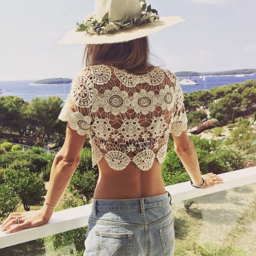
add a flower crown to any hat for a personal touch .